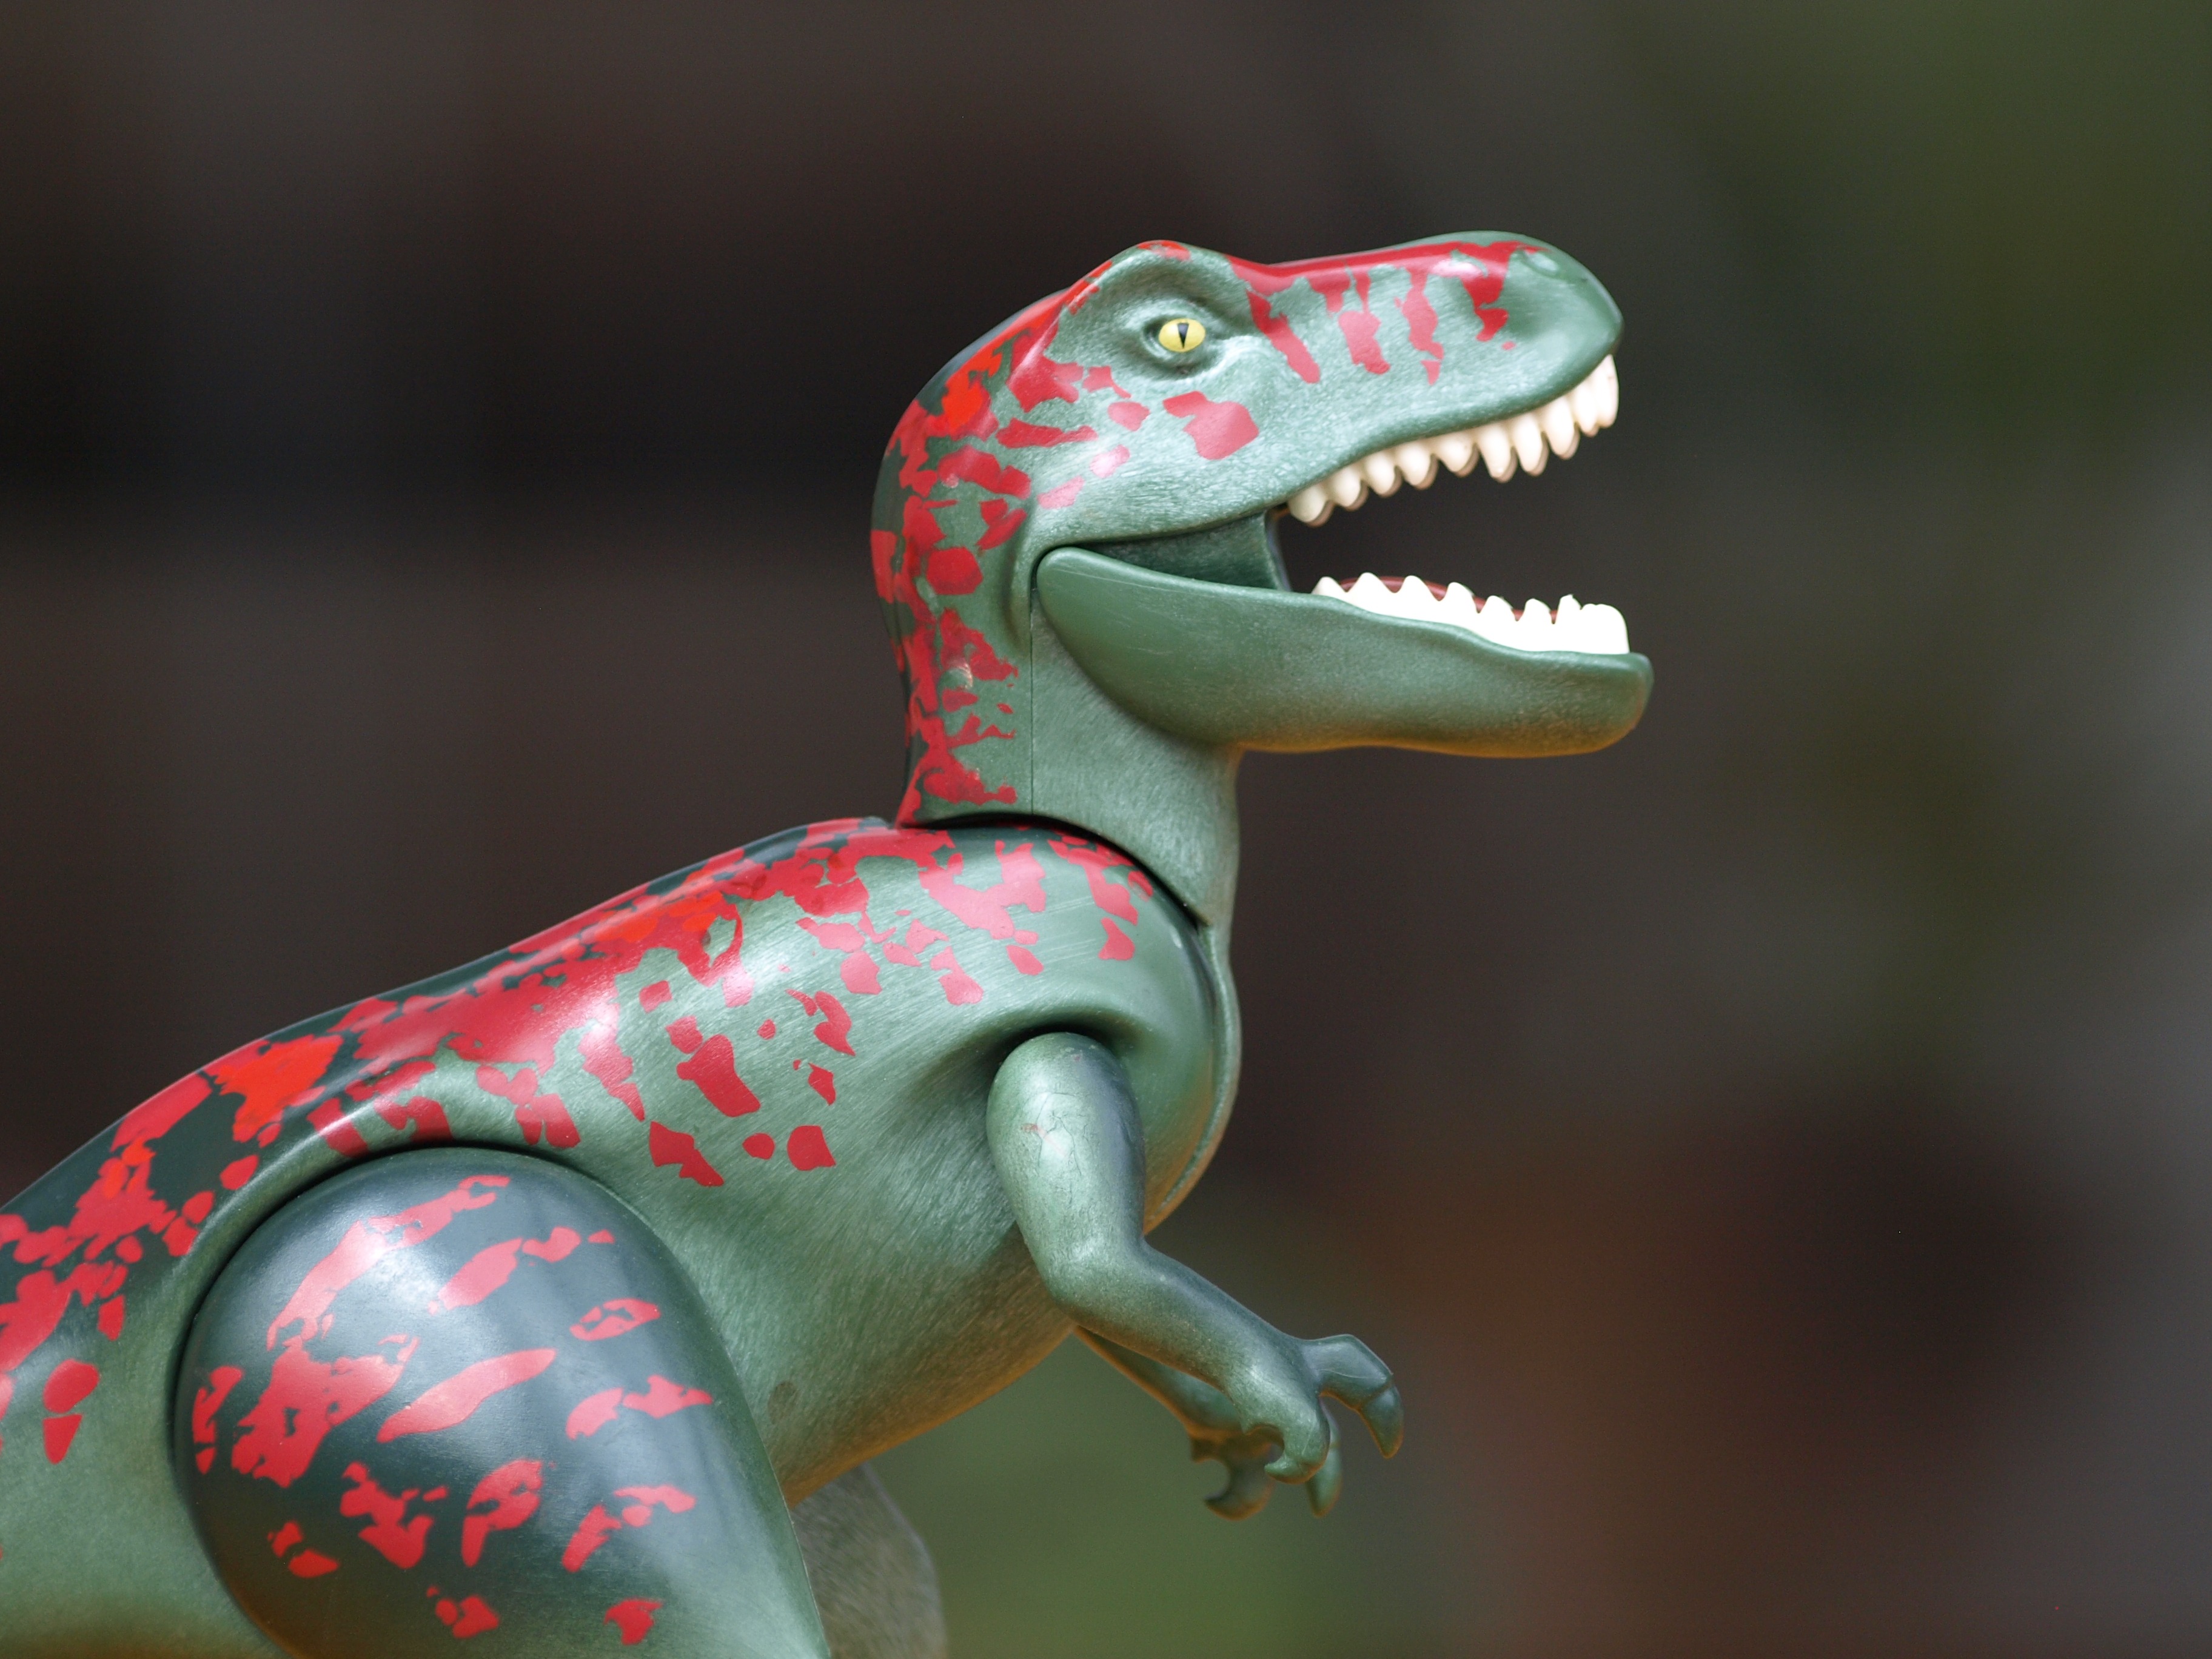
reptile, fauna, tyrannosaurus rex, playmobil, toys, dinosaur, tyrannosaurus, macro photography, dino, t rex, scaled reptile, velociraptor